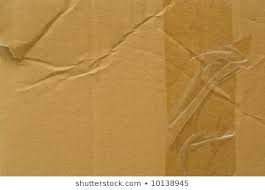
Label: cardboard